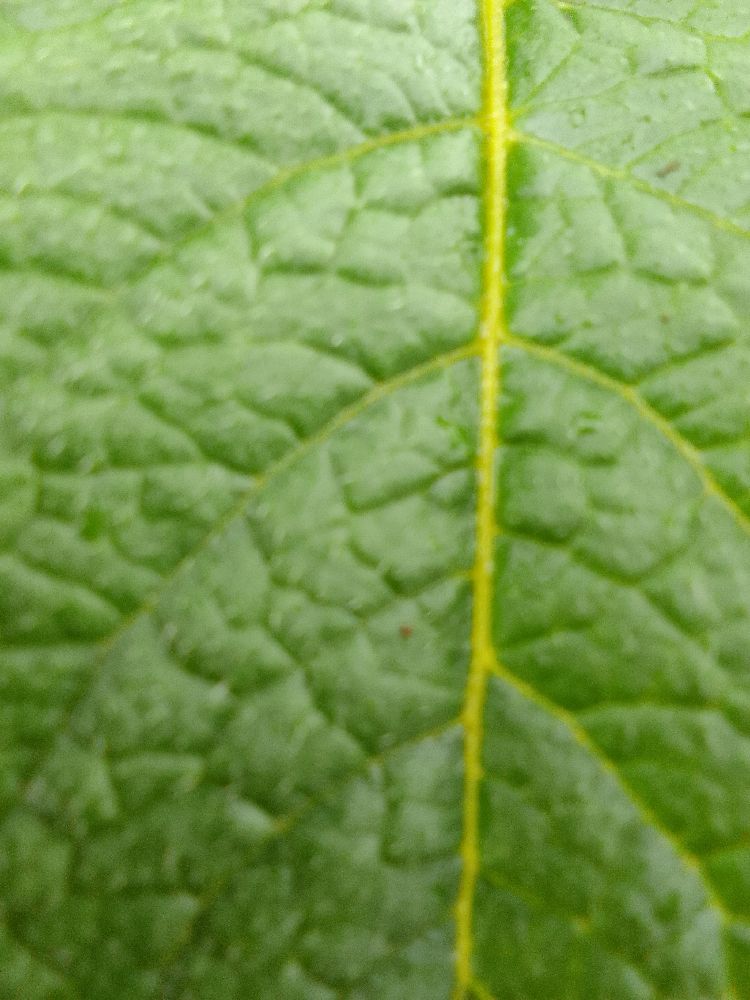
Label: Healthy